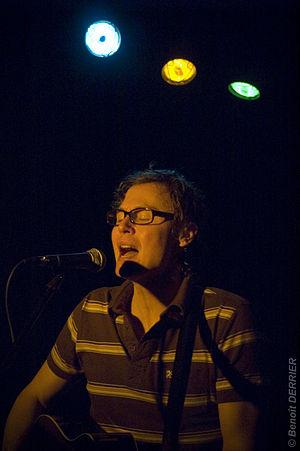
Jacob Golden en concert à The Cellars, Portsmouth, Angleterre.